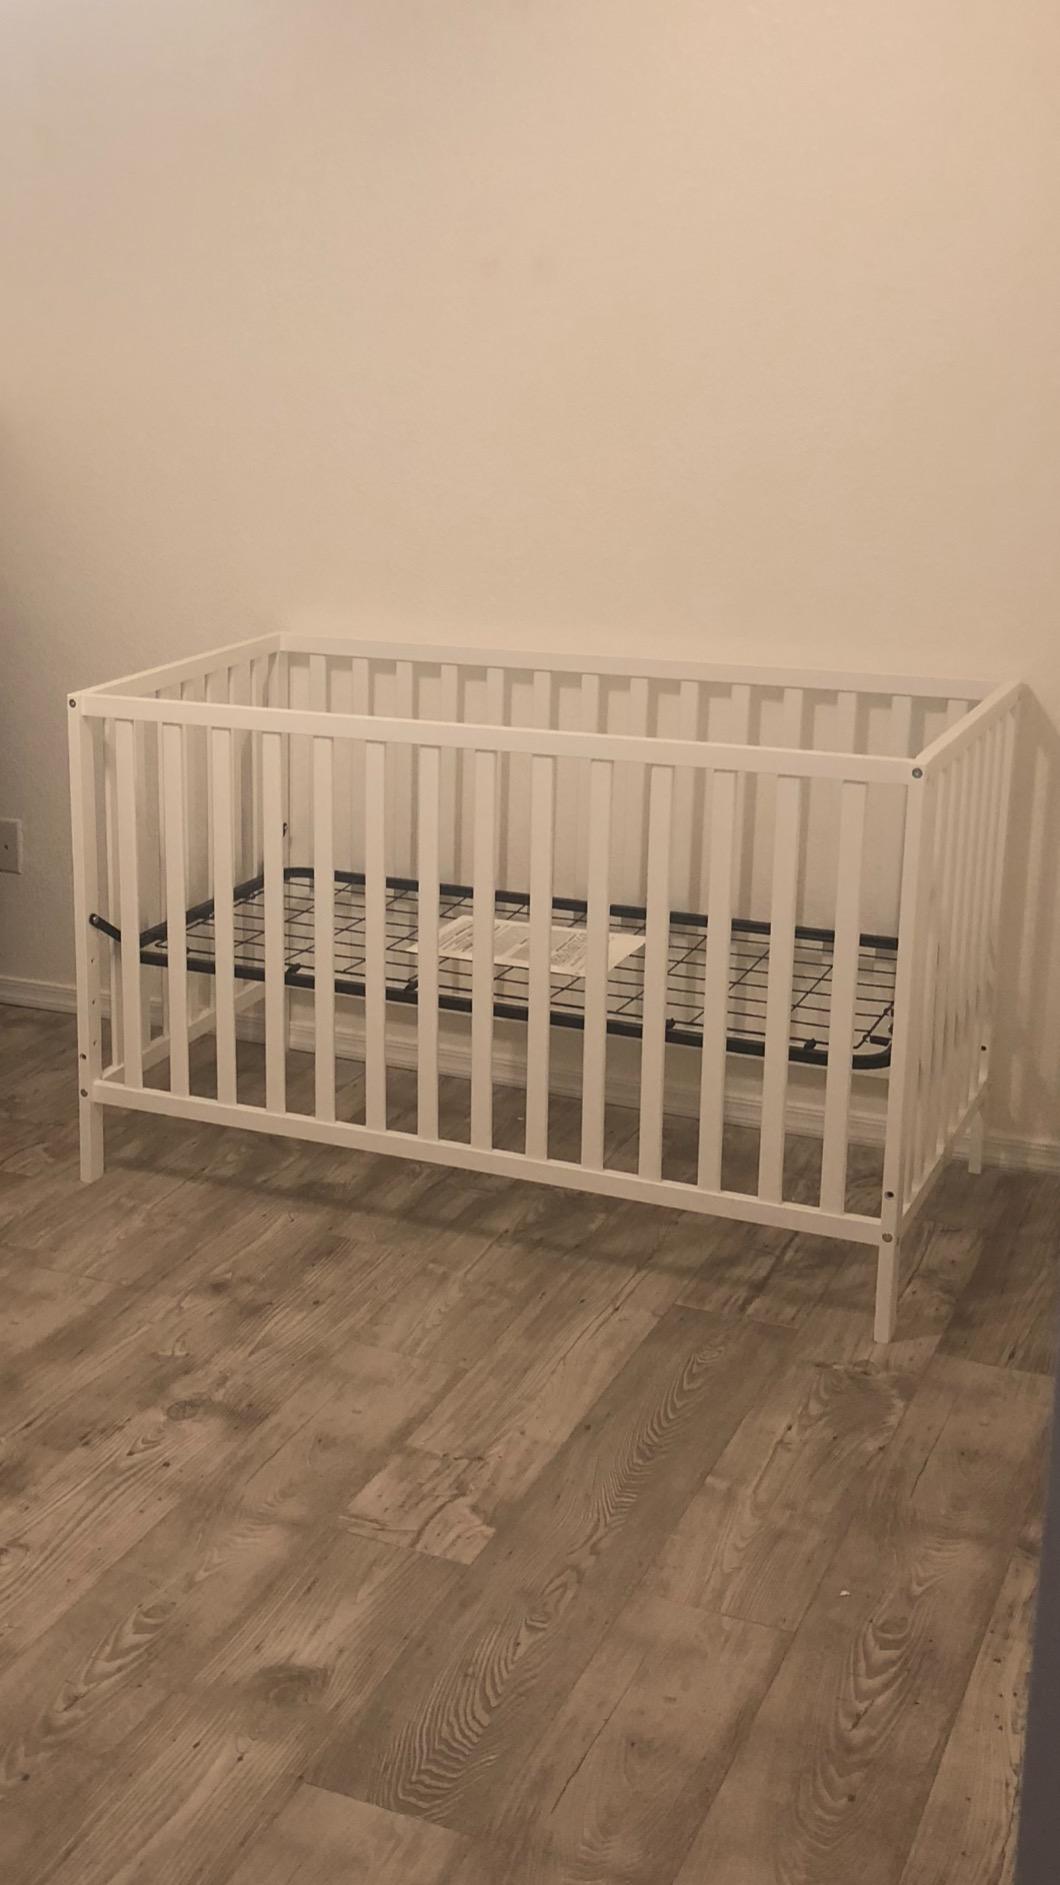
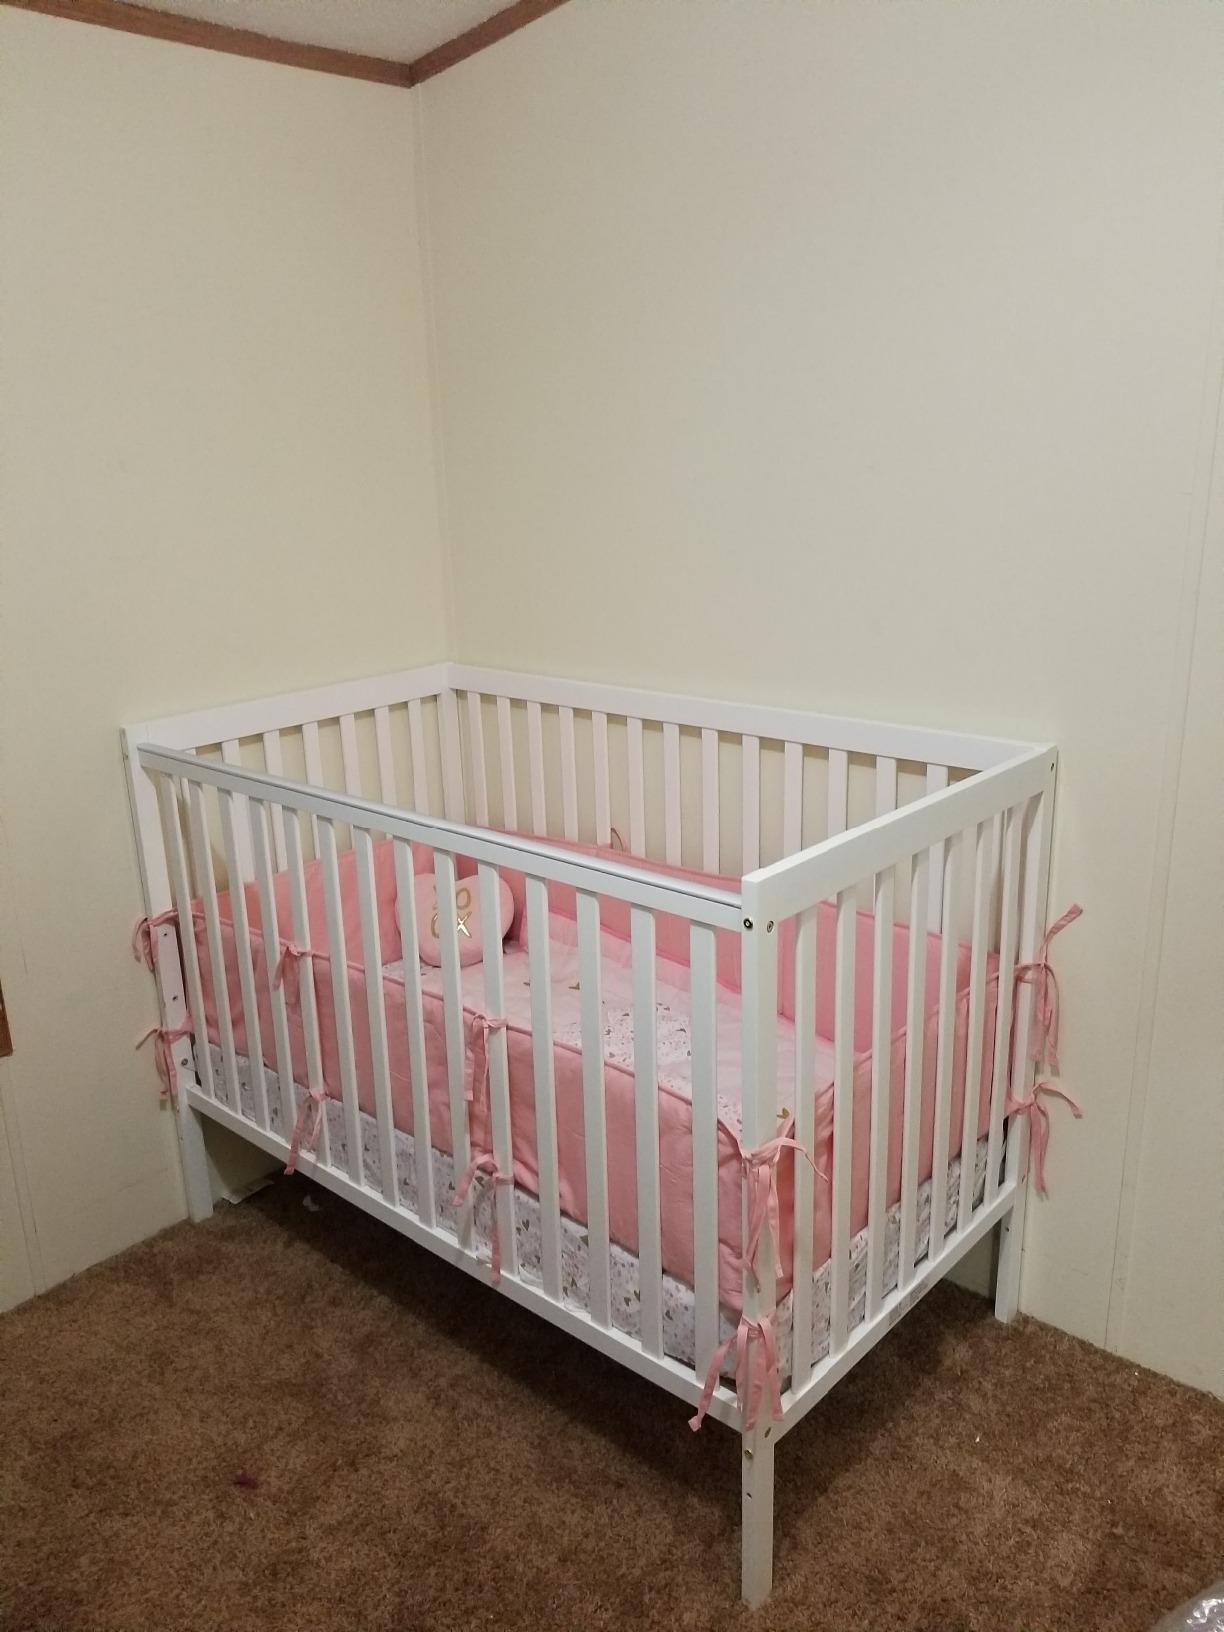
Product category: products_crib
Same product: no